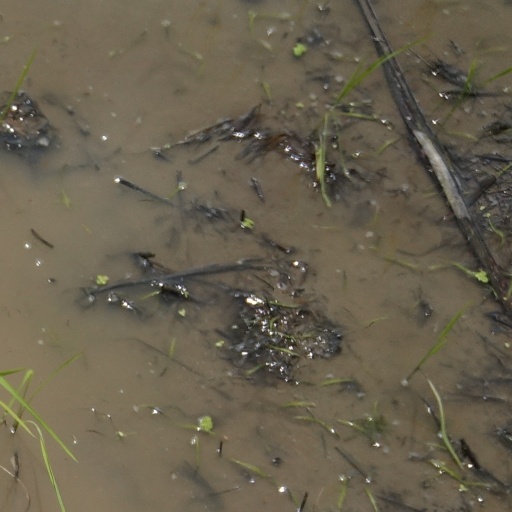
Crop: rice